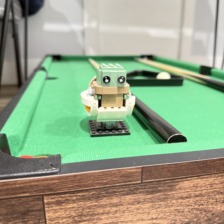
Label: has_baby_yoda